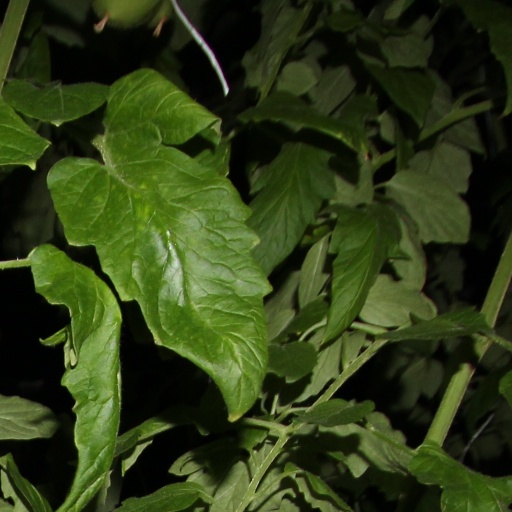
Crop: tomato